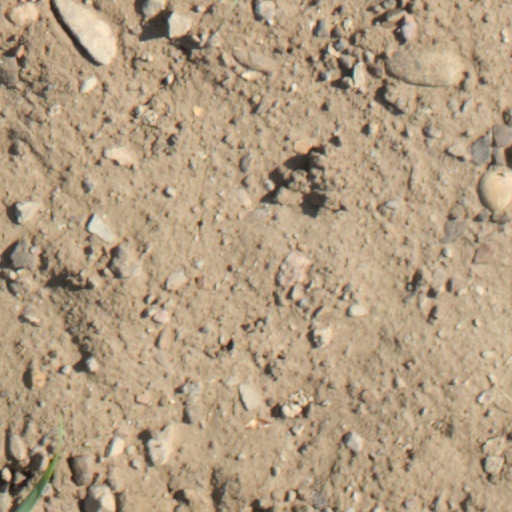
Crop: wheat